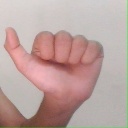
अक्षर: त